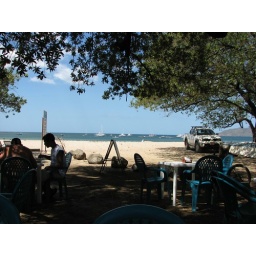
The view from our table on the beach in Tamarindo...the last beer : (